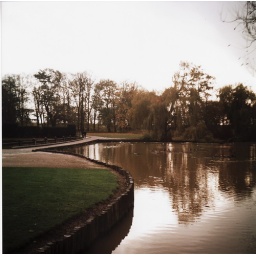
The eastern edge of the lake, by the main footpath to the park. The stream crossed by the wooden bridge leads into the lake here.